Carl Michael Bellman

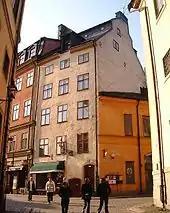
The Crawl-in Tavern (Krogen Kryp-In) of Epistle 23. Järntorget 85 in Stockholm's Old Town

King Gustav III called Bellman ""Il signor improvisatore"" (The master improviser).